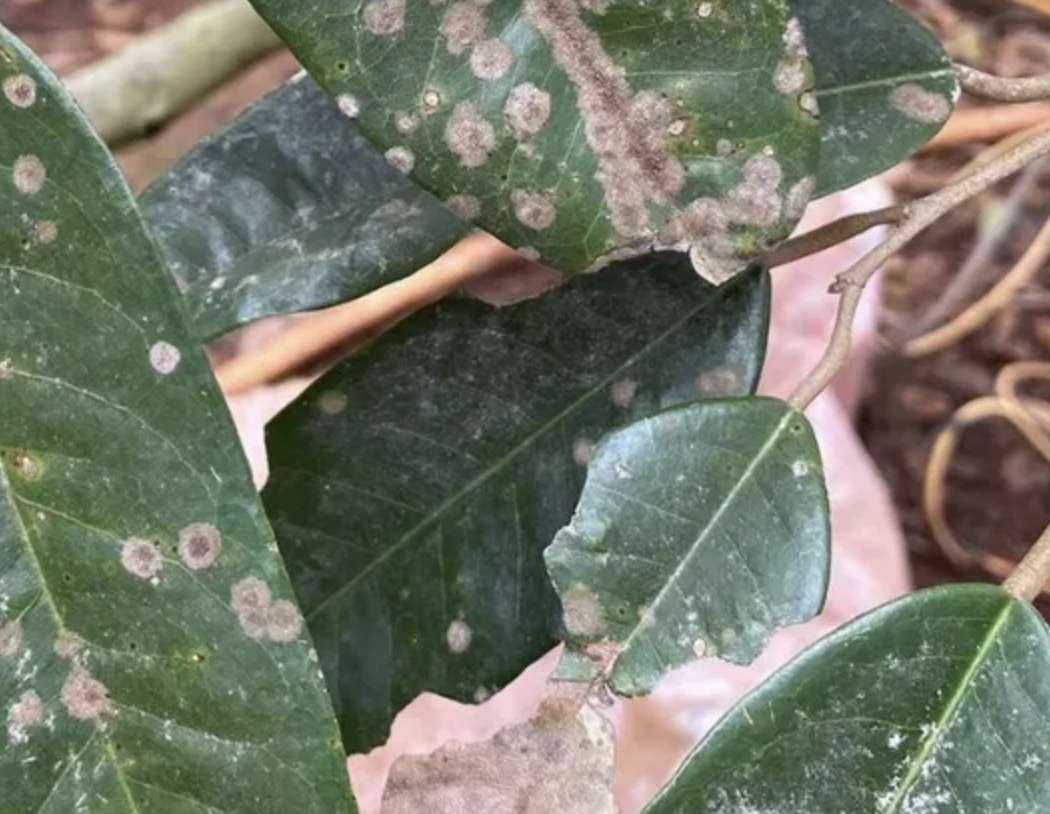
Label: pink_disease